Henri Guérard

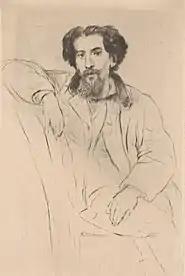
Henri Guérard; portrait by Marcellin Desboutin (1876)

Henri Charles Guérard (26 April 1846, Paris - 24 March 1897, Paris) was a French painter and printmaker, particularly in etching and lithography.